Tanya Roberts

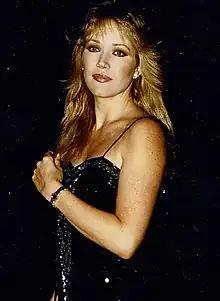
Roberts, c. 1985

Roberts appeared as Bond girl, geologist Stacey Sutton, in "A View to a Kill" (1985) with Roger Moore; the first choice for the role was Priscilla Presley. In the wake of this performance, Roberts was nominated for a second Razzie Award. Roberts's other 1980s films include "Night Eyes", an erotic thriller; "Body Slam" (1987), an action film set in the professional wrestling world (another cult favorite); and "Purgatory", a film about a woman wrongfully imprisoned in Africa. Towards the end of the decade, Roberts recorded the reference footage of "The Legend of Zelda" used by producers during the creation of the animated adaptation.